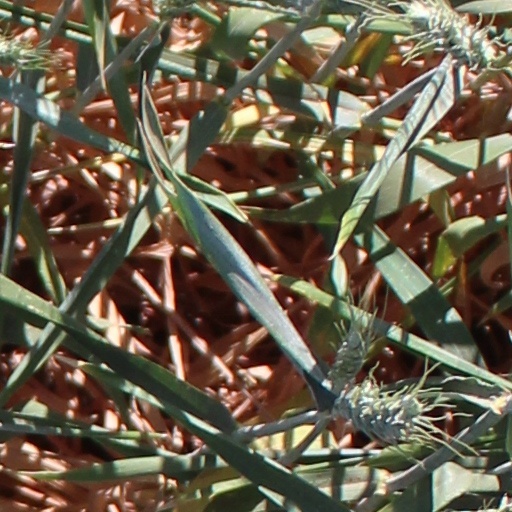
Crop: wheat